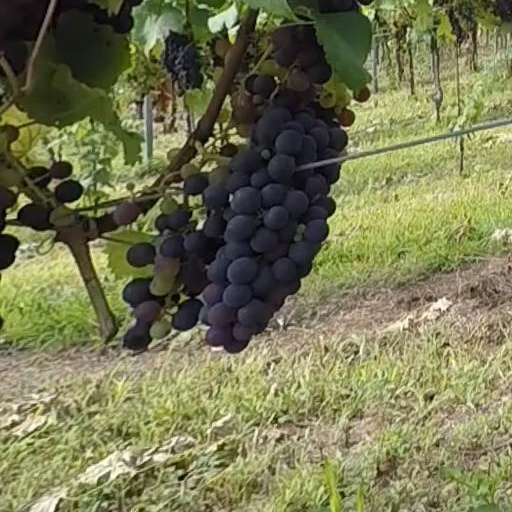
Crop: grape